Carle Place High School

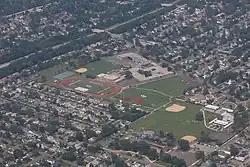
Carle Place High School in 2021

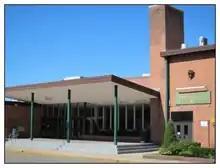
Carle Place High School entrance in 2011

Carle Place Middle/High School is a six-year public high school located in the hamlet of Carle Place in the Town of North Hempstead, Nassau County, New York. As of the 2023–24 school year, the school enrolled 610 students.